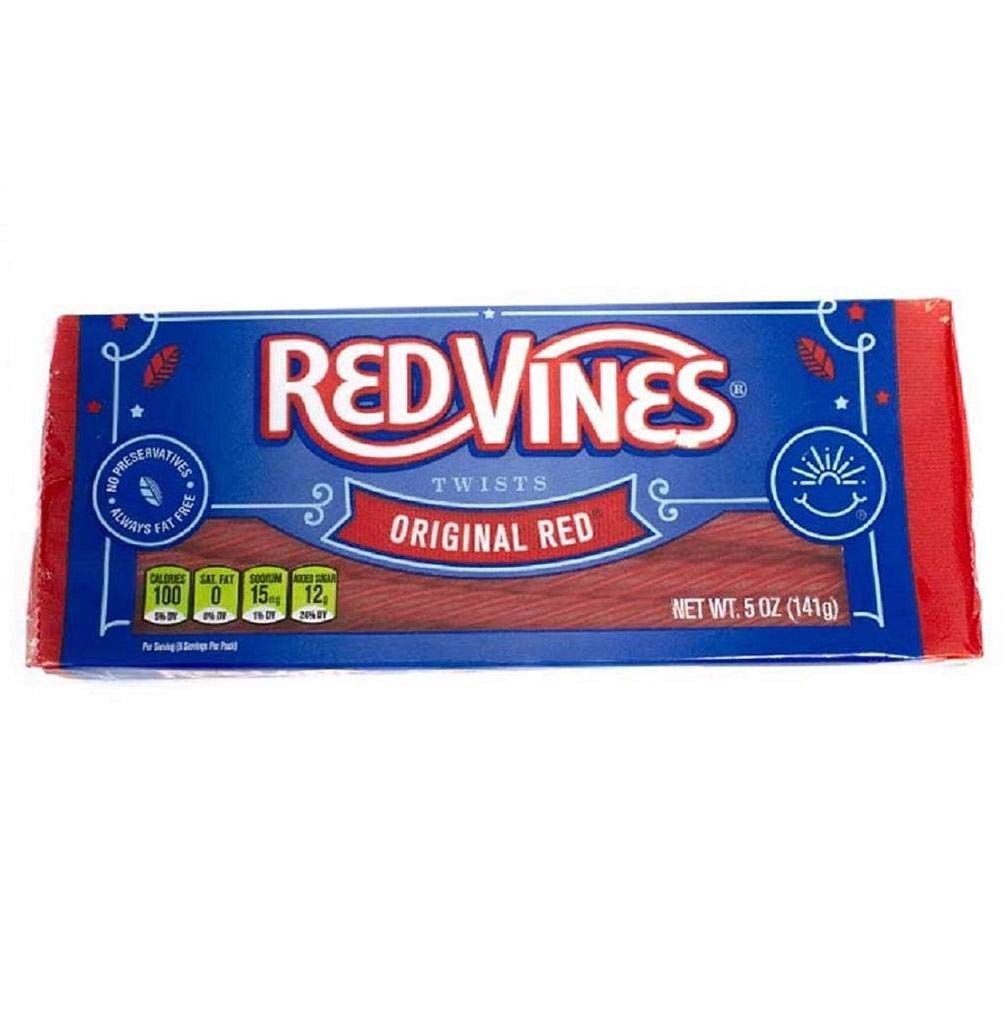
Item Name: Red Vines Licorice Twists, Original Red Flavor, Soft & Chewy Candy, 5oz Tray (24 Pack)
Bullet Point 1: Roses are red, Red Vines are better! Grab your Valentine a classic candy that's perfect for sharing. Show them some Red Vines love...
Bullet Point 2: The classic Red Vines 5-ounce tray packaging has been a staple pack of candy at movie theaters for years, but it is also the ideal size to keep at the office and at home for a chewy, delicious snack.
Bullet Point 3: Add a sweet celebration to your day with these soft chews, the classic Red Vines twist that people have loved for generations.
Bullet Point 4: Pair your favorite Red Vines black licorice or Original Red twists with a variety of salty snacks like chips, popcorn, or trail mix to add a sweet treat with a soft and chewy texture.
Bullet Point 5: Since Red Vines candy is always fat free and Kosher certified, feel free to smile while taking a bite!
Value: 120.0
Unit: Ounce

Price: 1.79